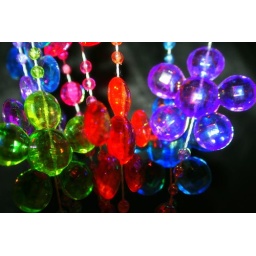
This is a part of a door hanger/decoration that hangs in my youngest daughter bedroom.pAd # 17.Have a colorful week!!